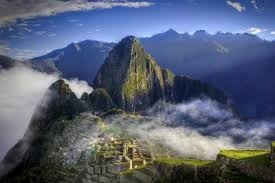
Landmark: Machu Picchu